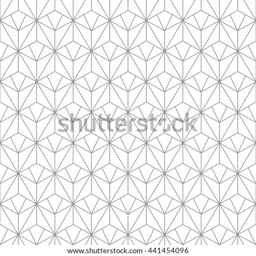
abstract geometric pattern with lines , triangles .